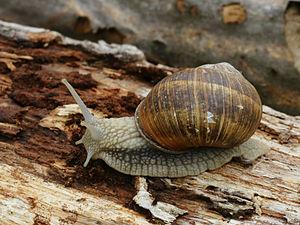
Un escargot de Bourgogne (Helix pomatia). Photo prise près de Dourbes, en Belgique. Svenska: Vinbergssnäcka (Helix pomatia) fotograferad nära Dourbes, Namur, Belgien.
Les Helicoidei sont un infra-ordre de mollusques gastéropodes stylommatophores terrestres du sous-ordre des Helicina.